Sacred Name Bible

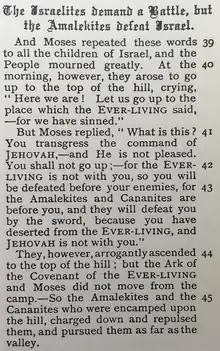
Inconsistent translation of tetragrammaton, both for the tetragrammaton, as well as , Numbers 14, Ferrar Fenton Bible

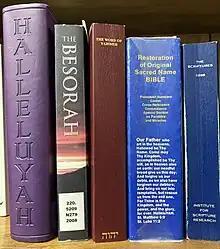
Five Sacred Name Bibles

The Literal Standard Version uses the unpointed tetragrammaton "YHWH" only where it occurs in the Hebrew text.